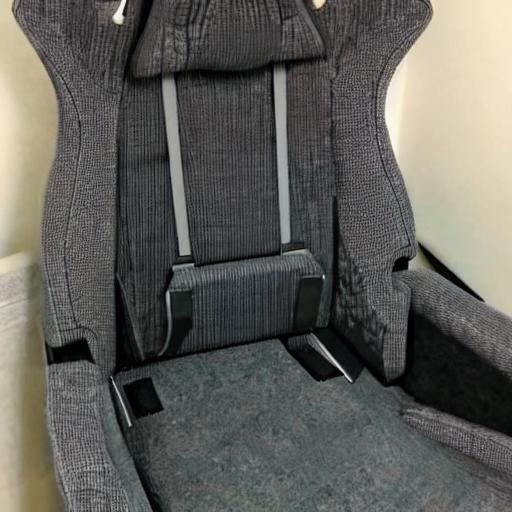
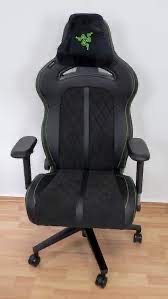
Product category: items_chair
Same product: no